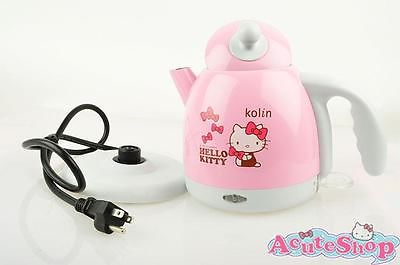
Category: kettle